Nguyễn Thị Sen

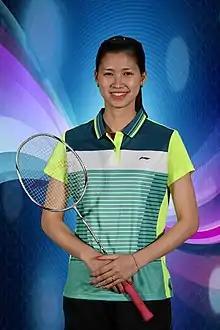
Nguyễn Thị Sen

Nguyễn Thị Sen (born 16 February 1991) is a Vietnamese badminton player from Lạng Giang, Bắc Giang. Partnered with Vũ Thị Trang, she won the women's doubles title at the 2014 and 2016 Vietnam International Series and also the 2016 Bangladesh International tournaments.